Transmembrane protein 89

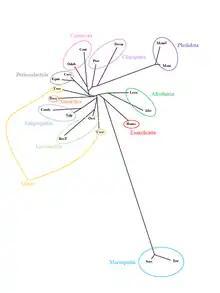
Unrooted Phylogenetic Tree of Human TMEM89 Orthologs

Regions within the cytoplasmic and extracellular domains of the human TMEM89 protein seem to be the most conserved, as seen in figures on the right. Some of these conserved amino acids are part of α-helices in the cytoplasmic and extracellular regions.